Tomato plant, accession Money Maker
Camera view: bottom (45 deg); turntable rotation: 330 degrees
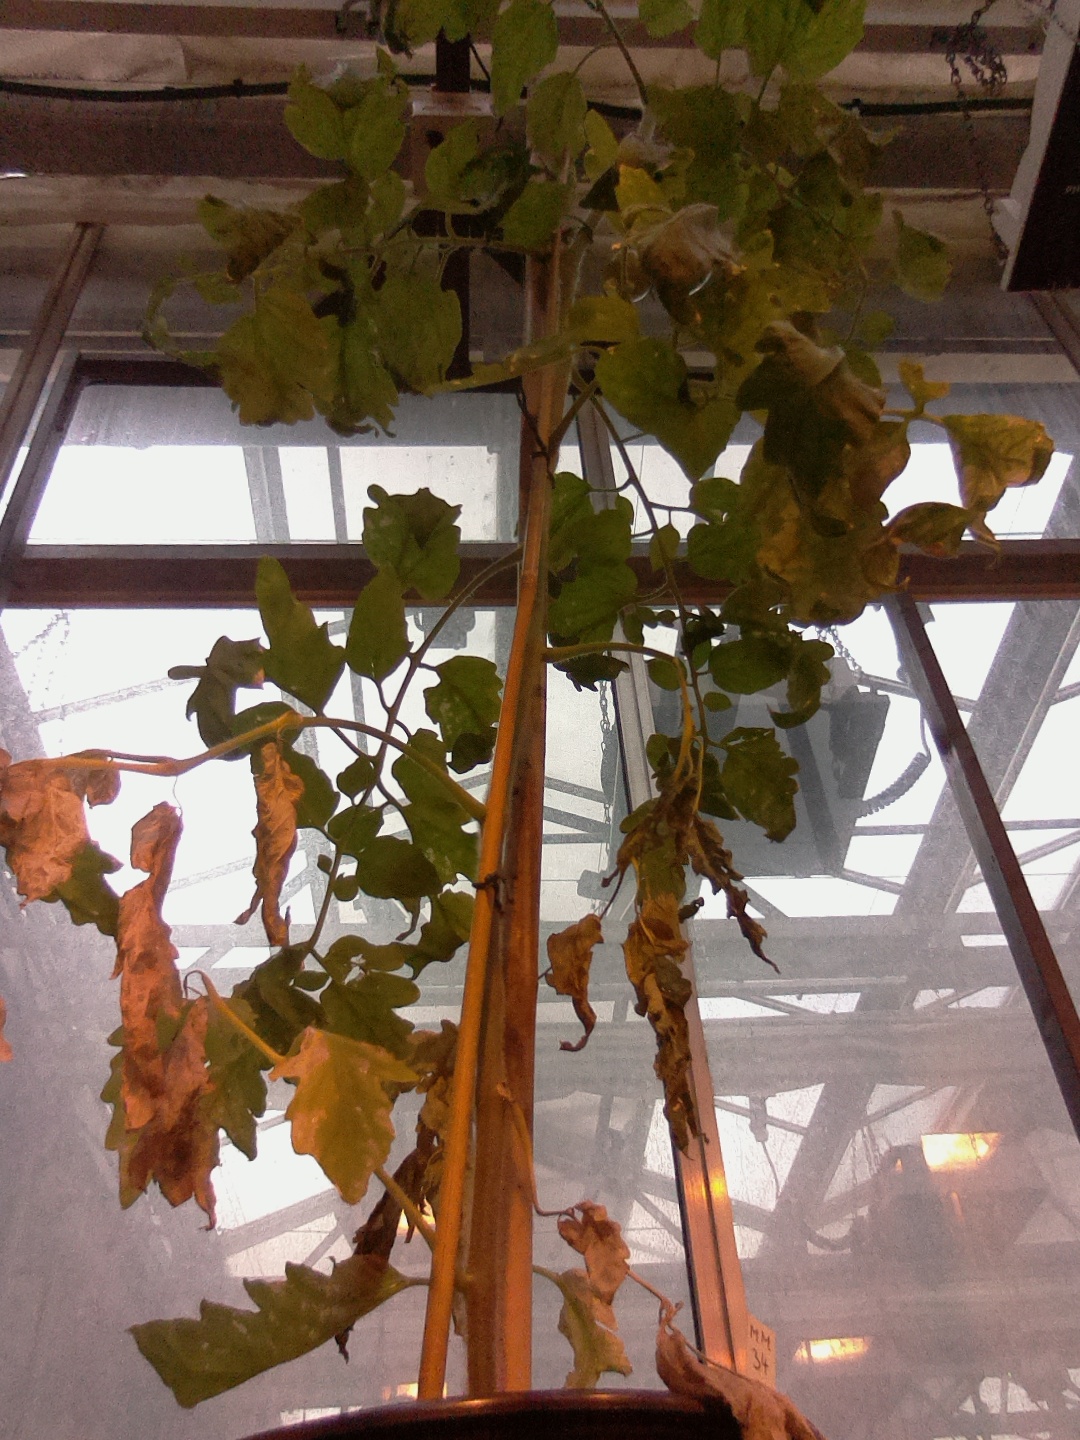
BBCH growth stage 74: 40%-50% of final fruit size